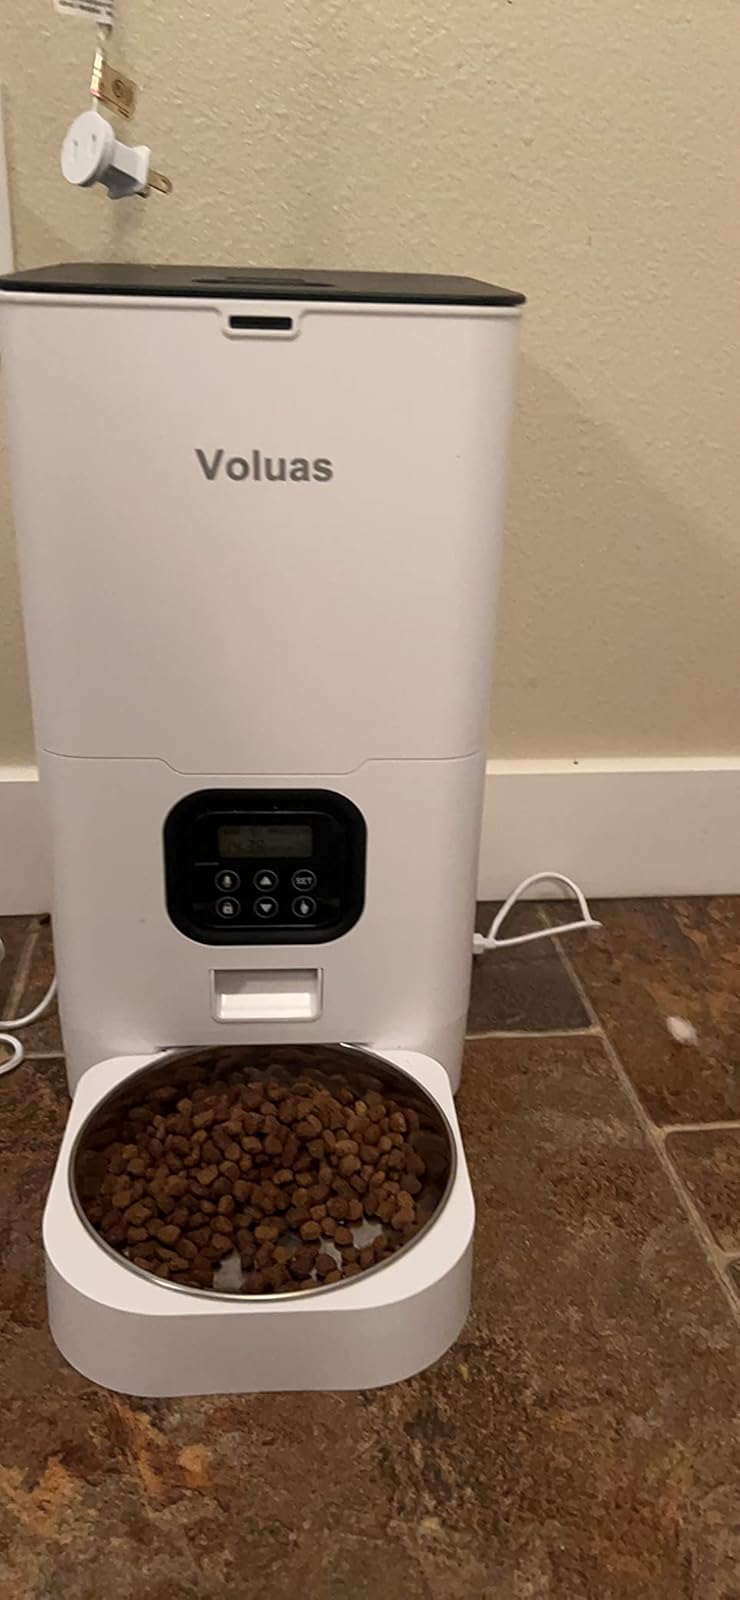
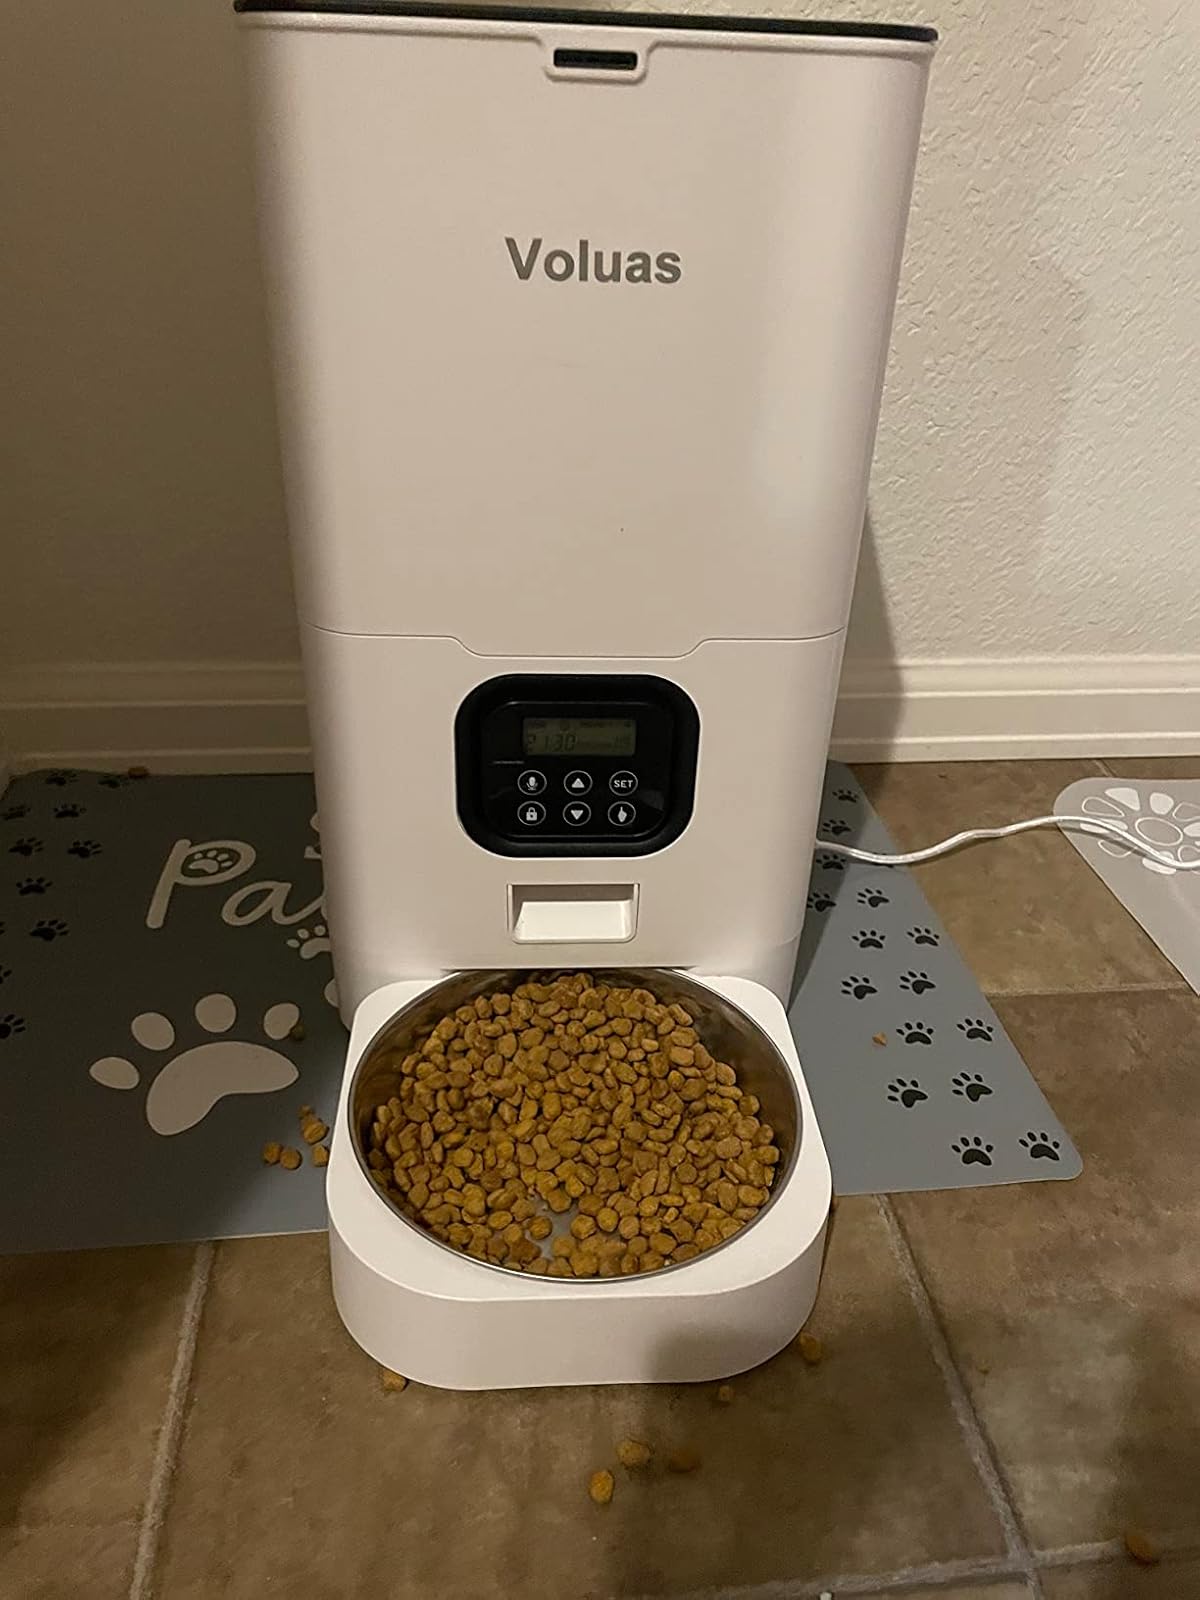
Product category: items_feeder
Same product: yes